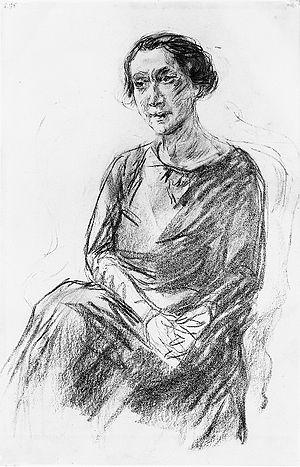
Frederic Archibald Lamond est un pianiste et compositeur écossais et l'un des derniers survivants des élèves de Franz Liszt. Il s'impose comme un grand interprète de Beethoven et de Liszt.